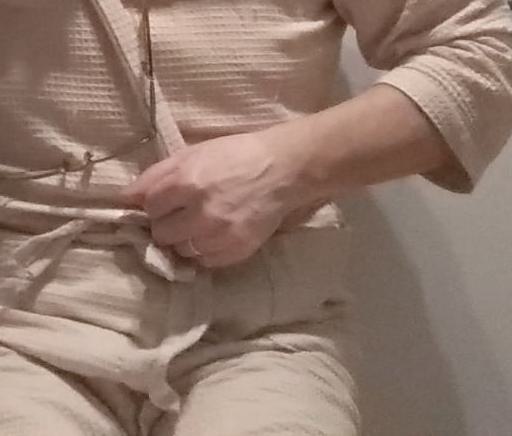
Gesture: no_gesture